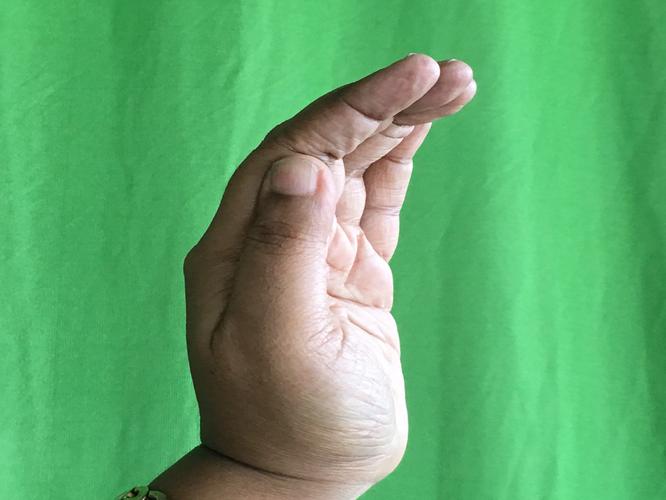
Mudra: Sarpasirsha
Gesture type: single_hand